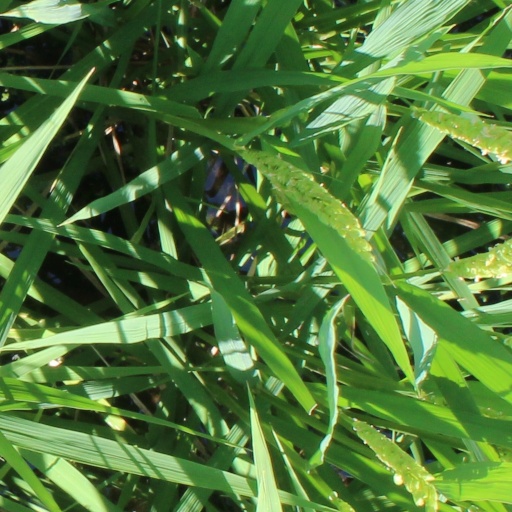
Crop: rice